Urduja (film)

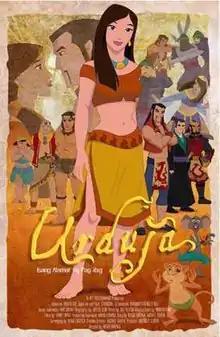
Theatrical release poster

Urduja is a 2008 Philippine animated historical fantasy film based on the legend of the warrior princess Urduja of Pangasinan. It was the first of two locally produced (in the Philippines) animated films set for release in 2008. The other, "Dayo", was released as an entry for the 2008 Metro Manila Film Festival.